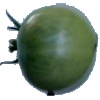
Label: Tomato not Ripened 1